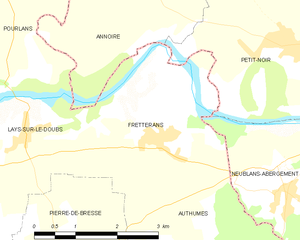
Carte des communes françaises